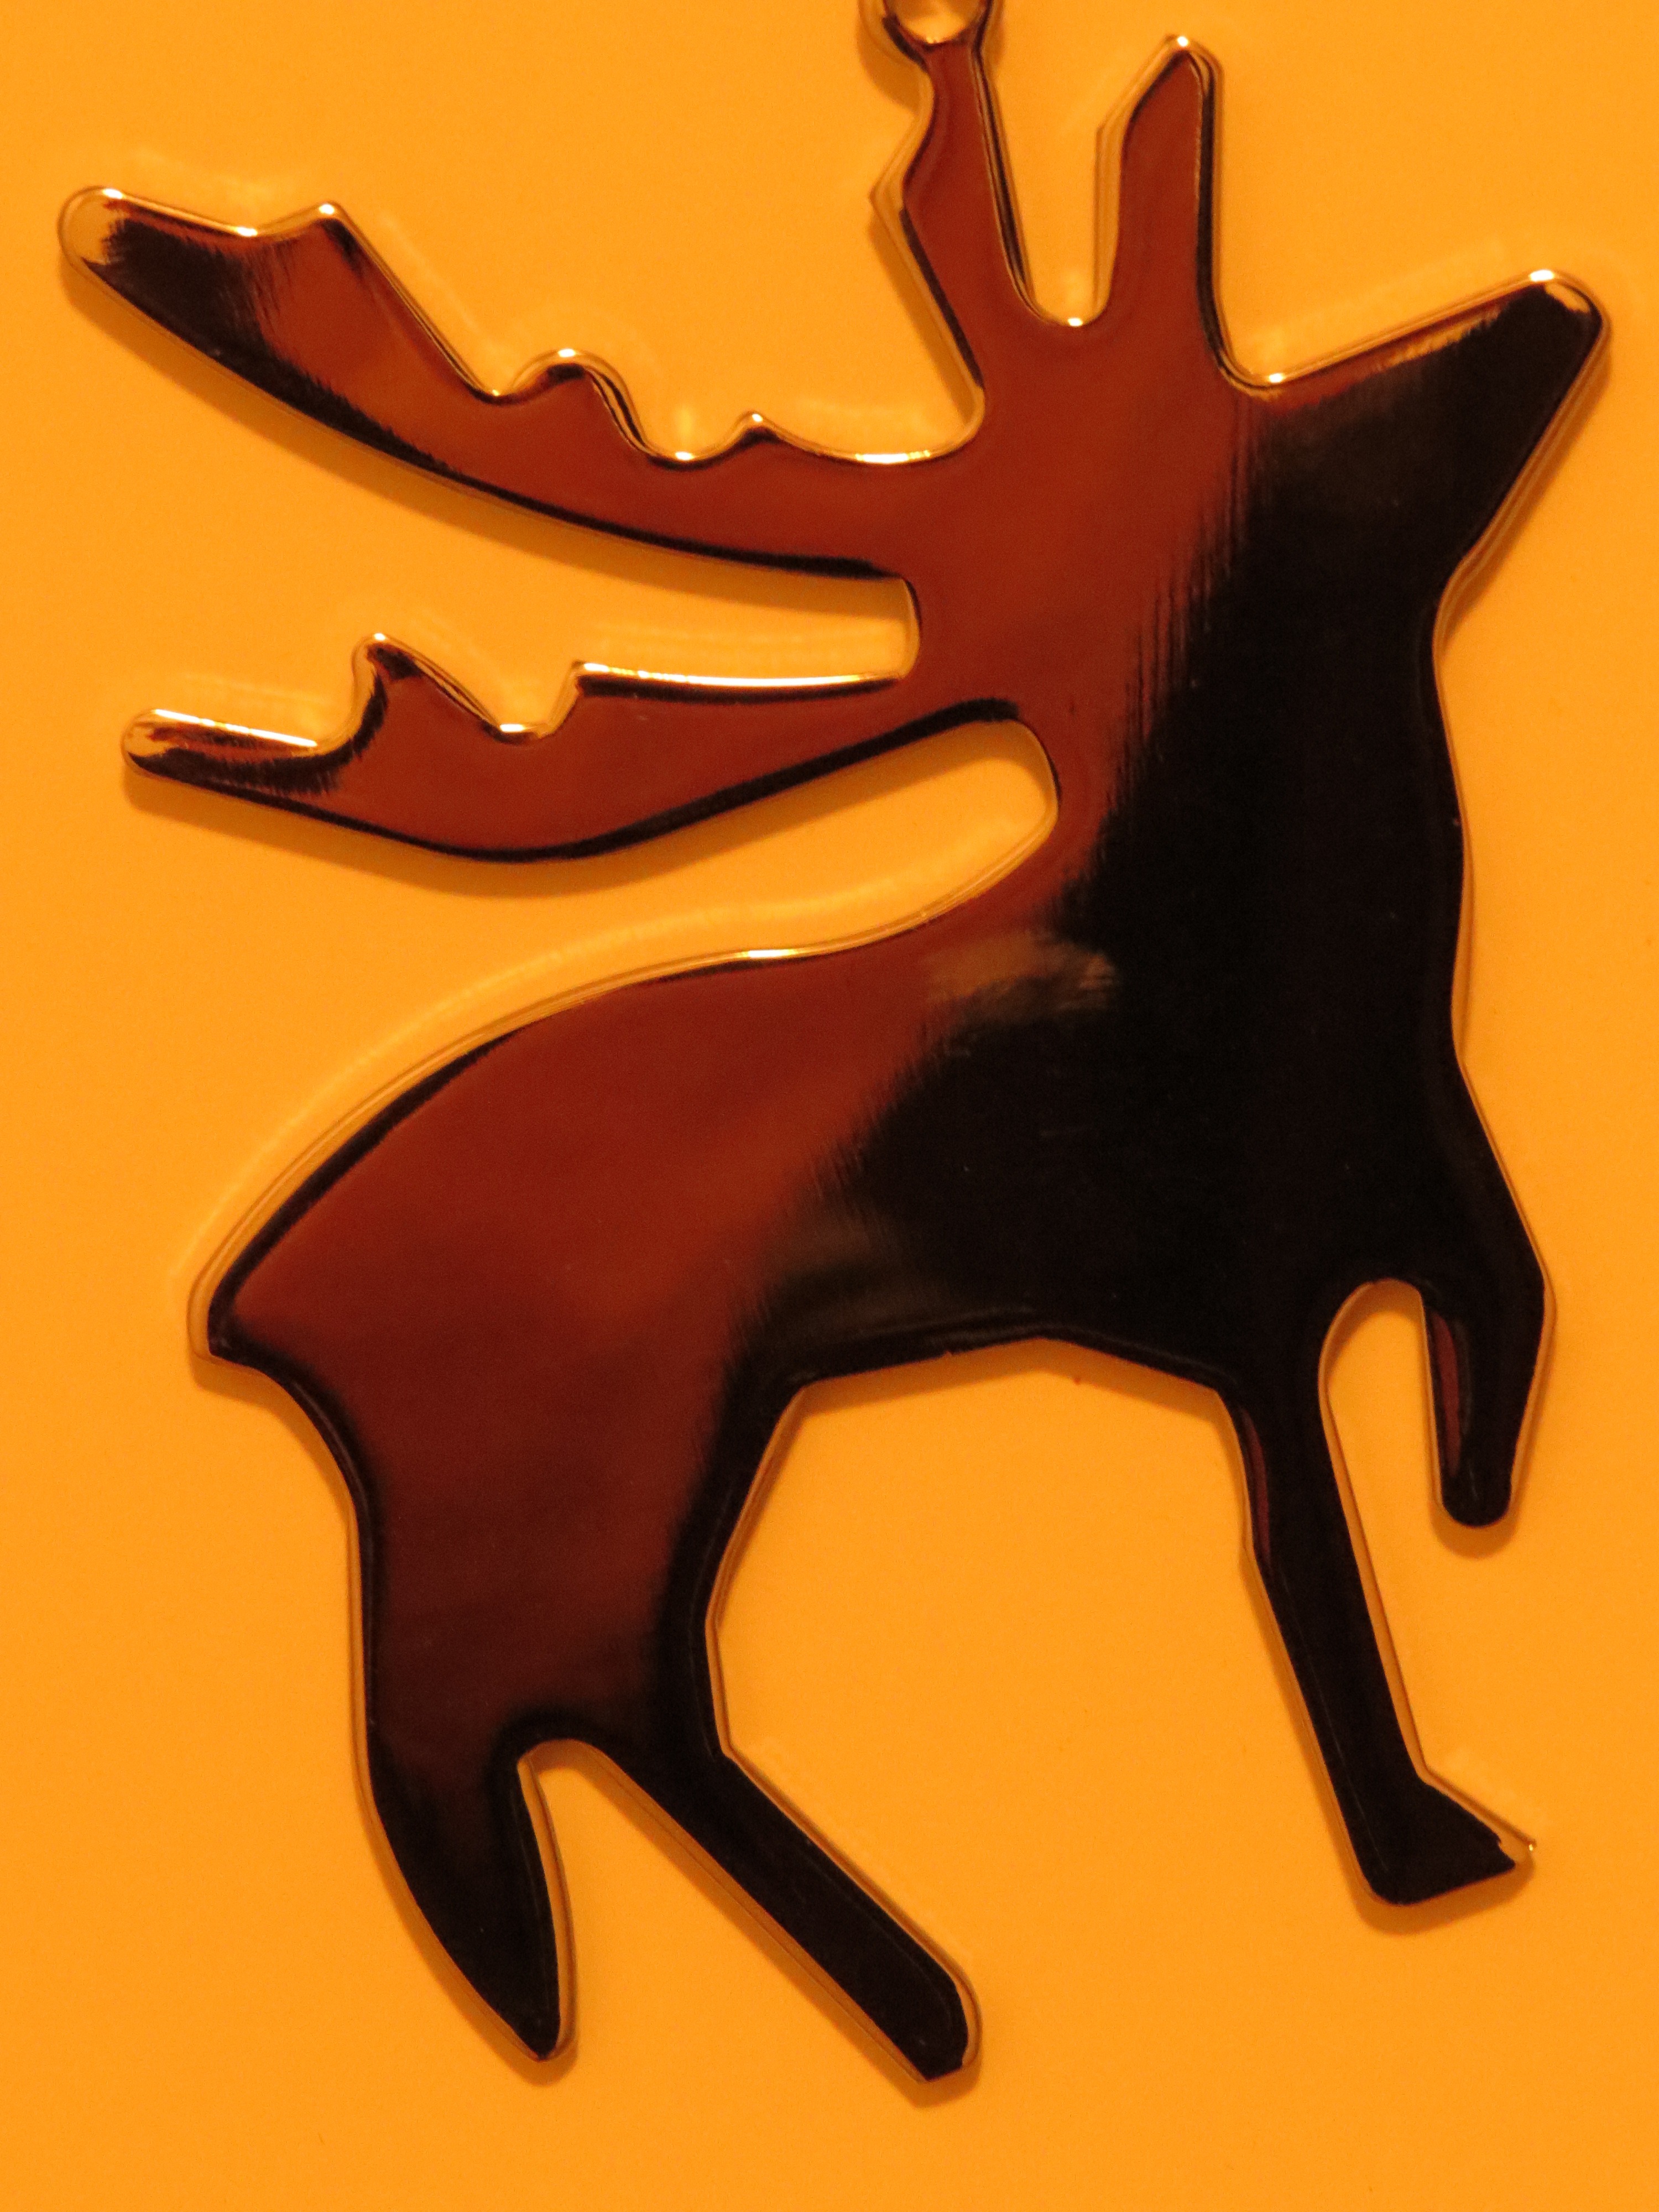
metal, moose, jewellery, illustration, bat, cartoon, christmas decorations